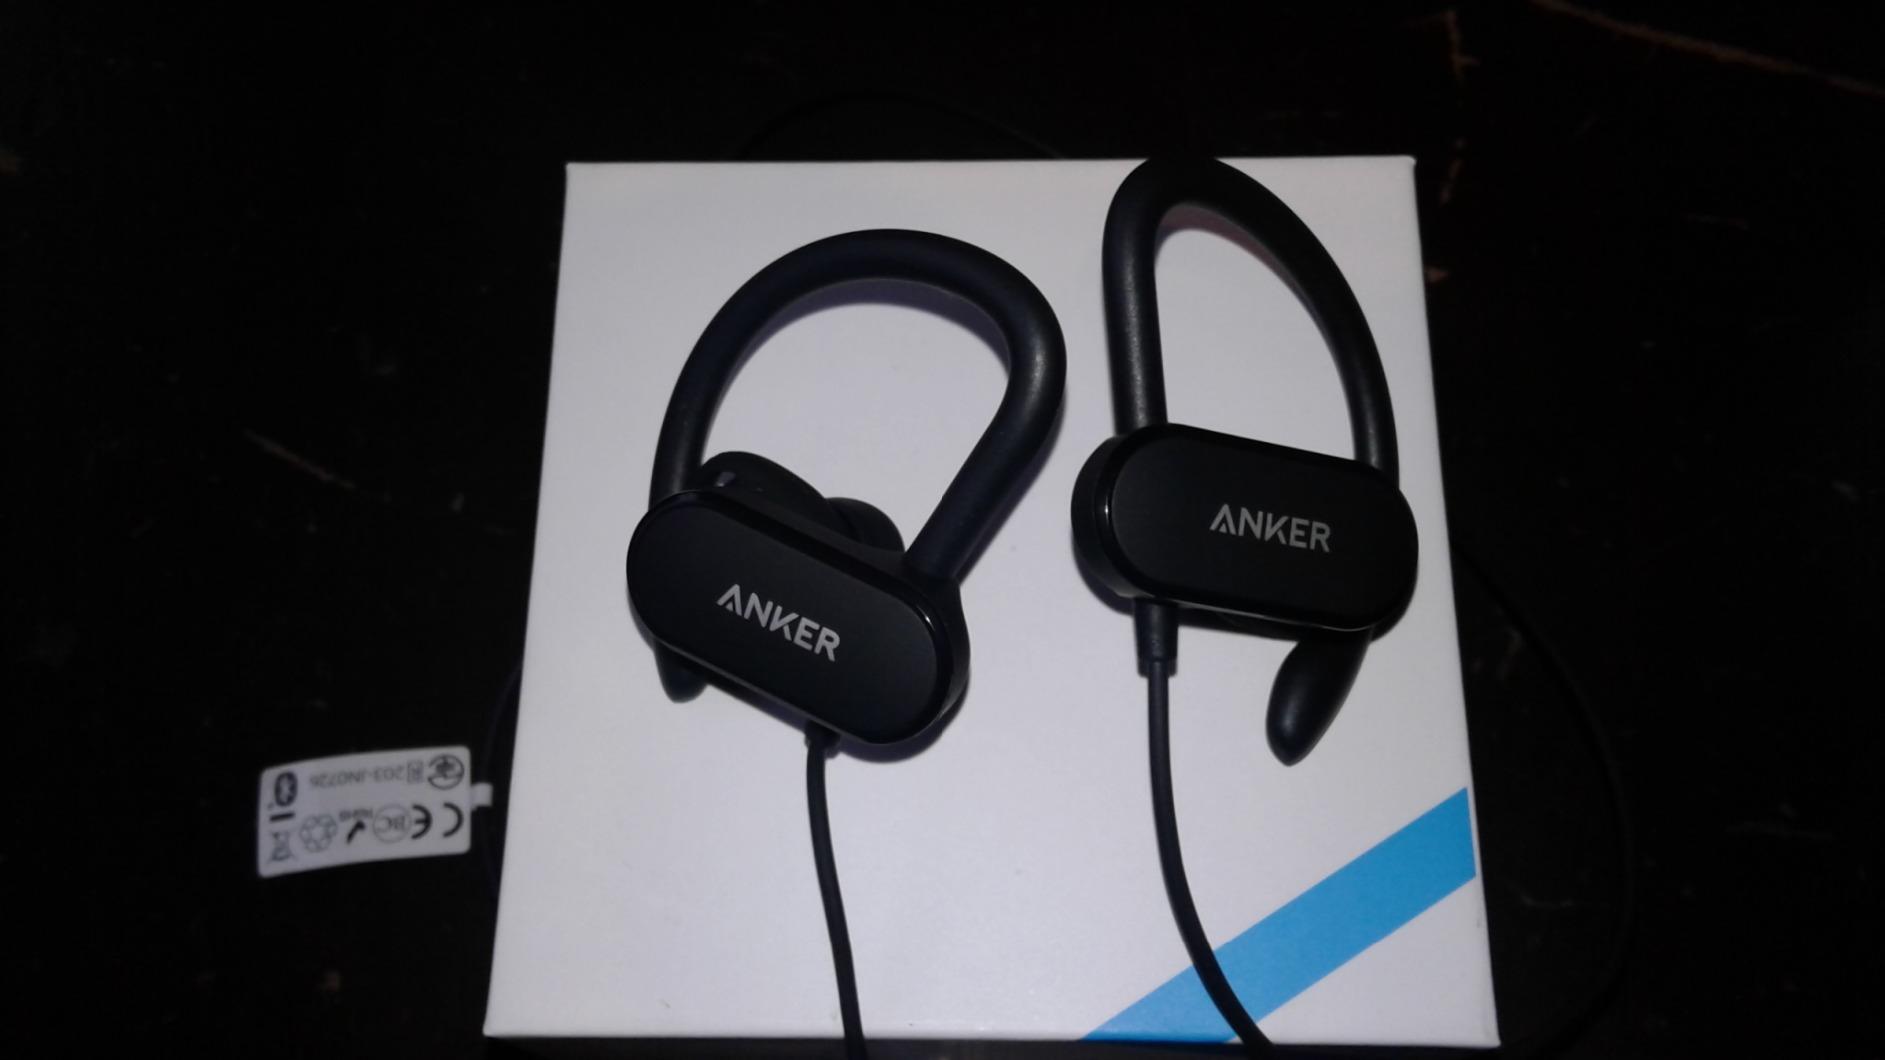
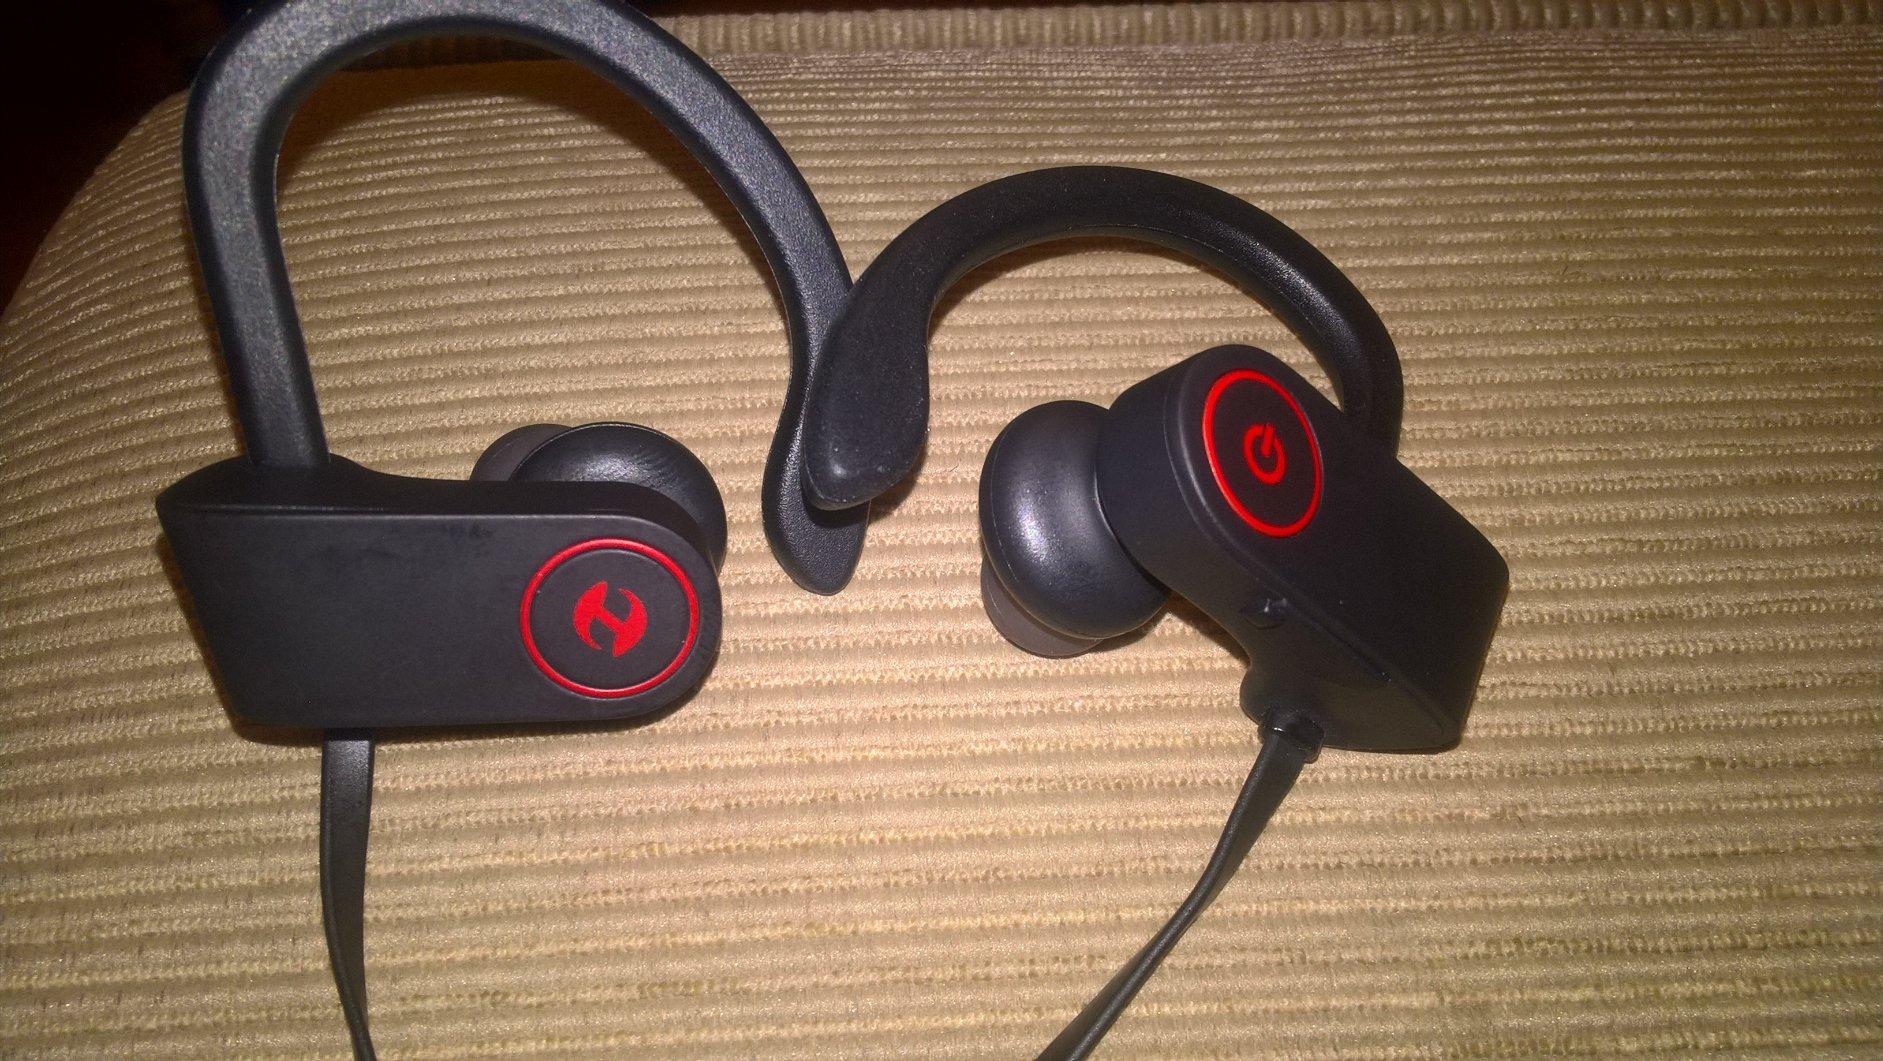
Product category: headphones
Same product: no